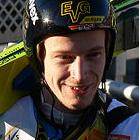
Age: 22